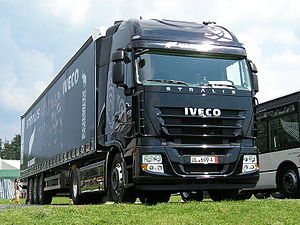
Iveco Stralis
Iveco Stralis er en lastbil fra Iveco, som dækker vægtklassen fra 19 ton og opefter, over Eurocargo.